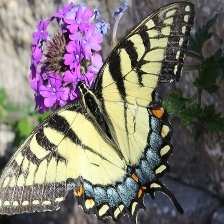
Species: YELLOW SWALLOW TAIL